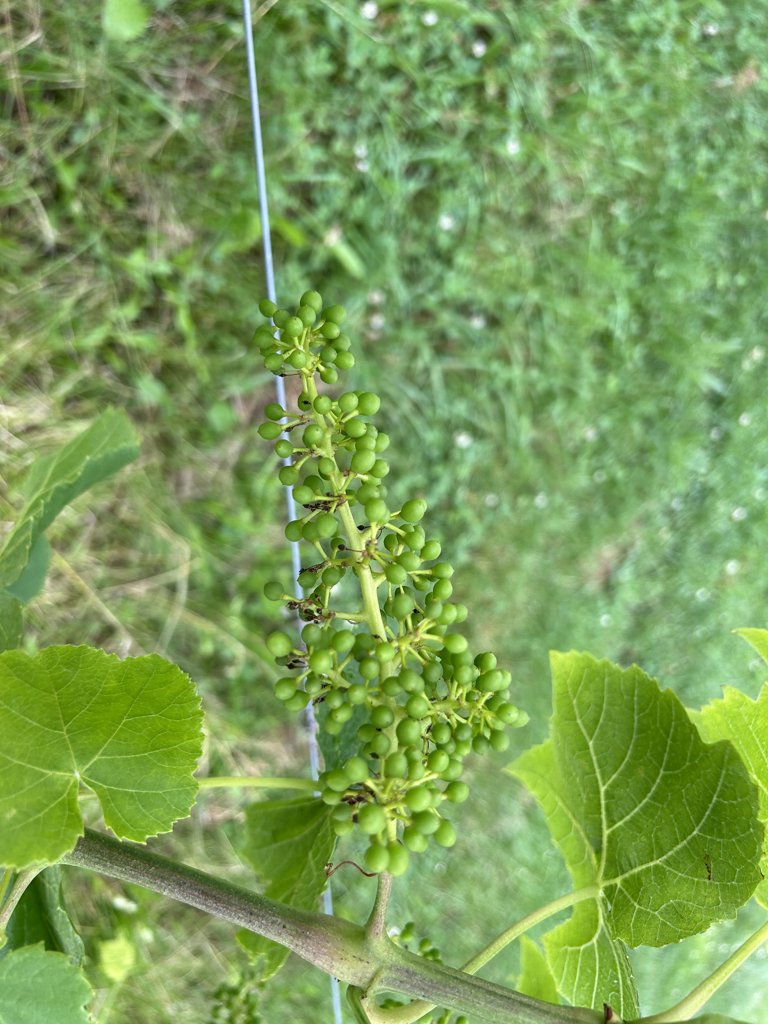
Berries visible: 168
Grape clusters: 1